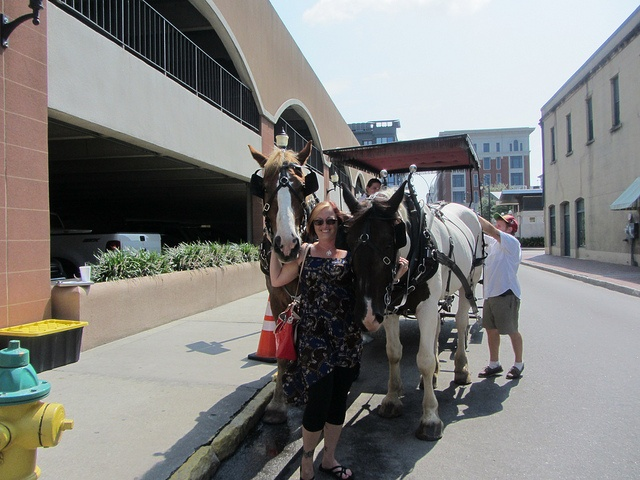
Lady posing with two horses standing on a street.
A woman standing between two draft horses that are attached to a carriage
A woman on the street poses with two horses.
a woman posing between two horses pulling a carriage
A smiling woman posing with two carriage horses.